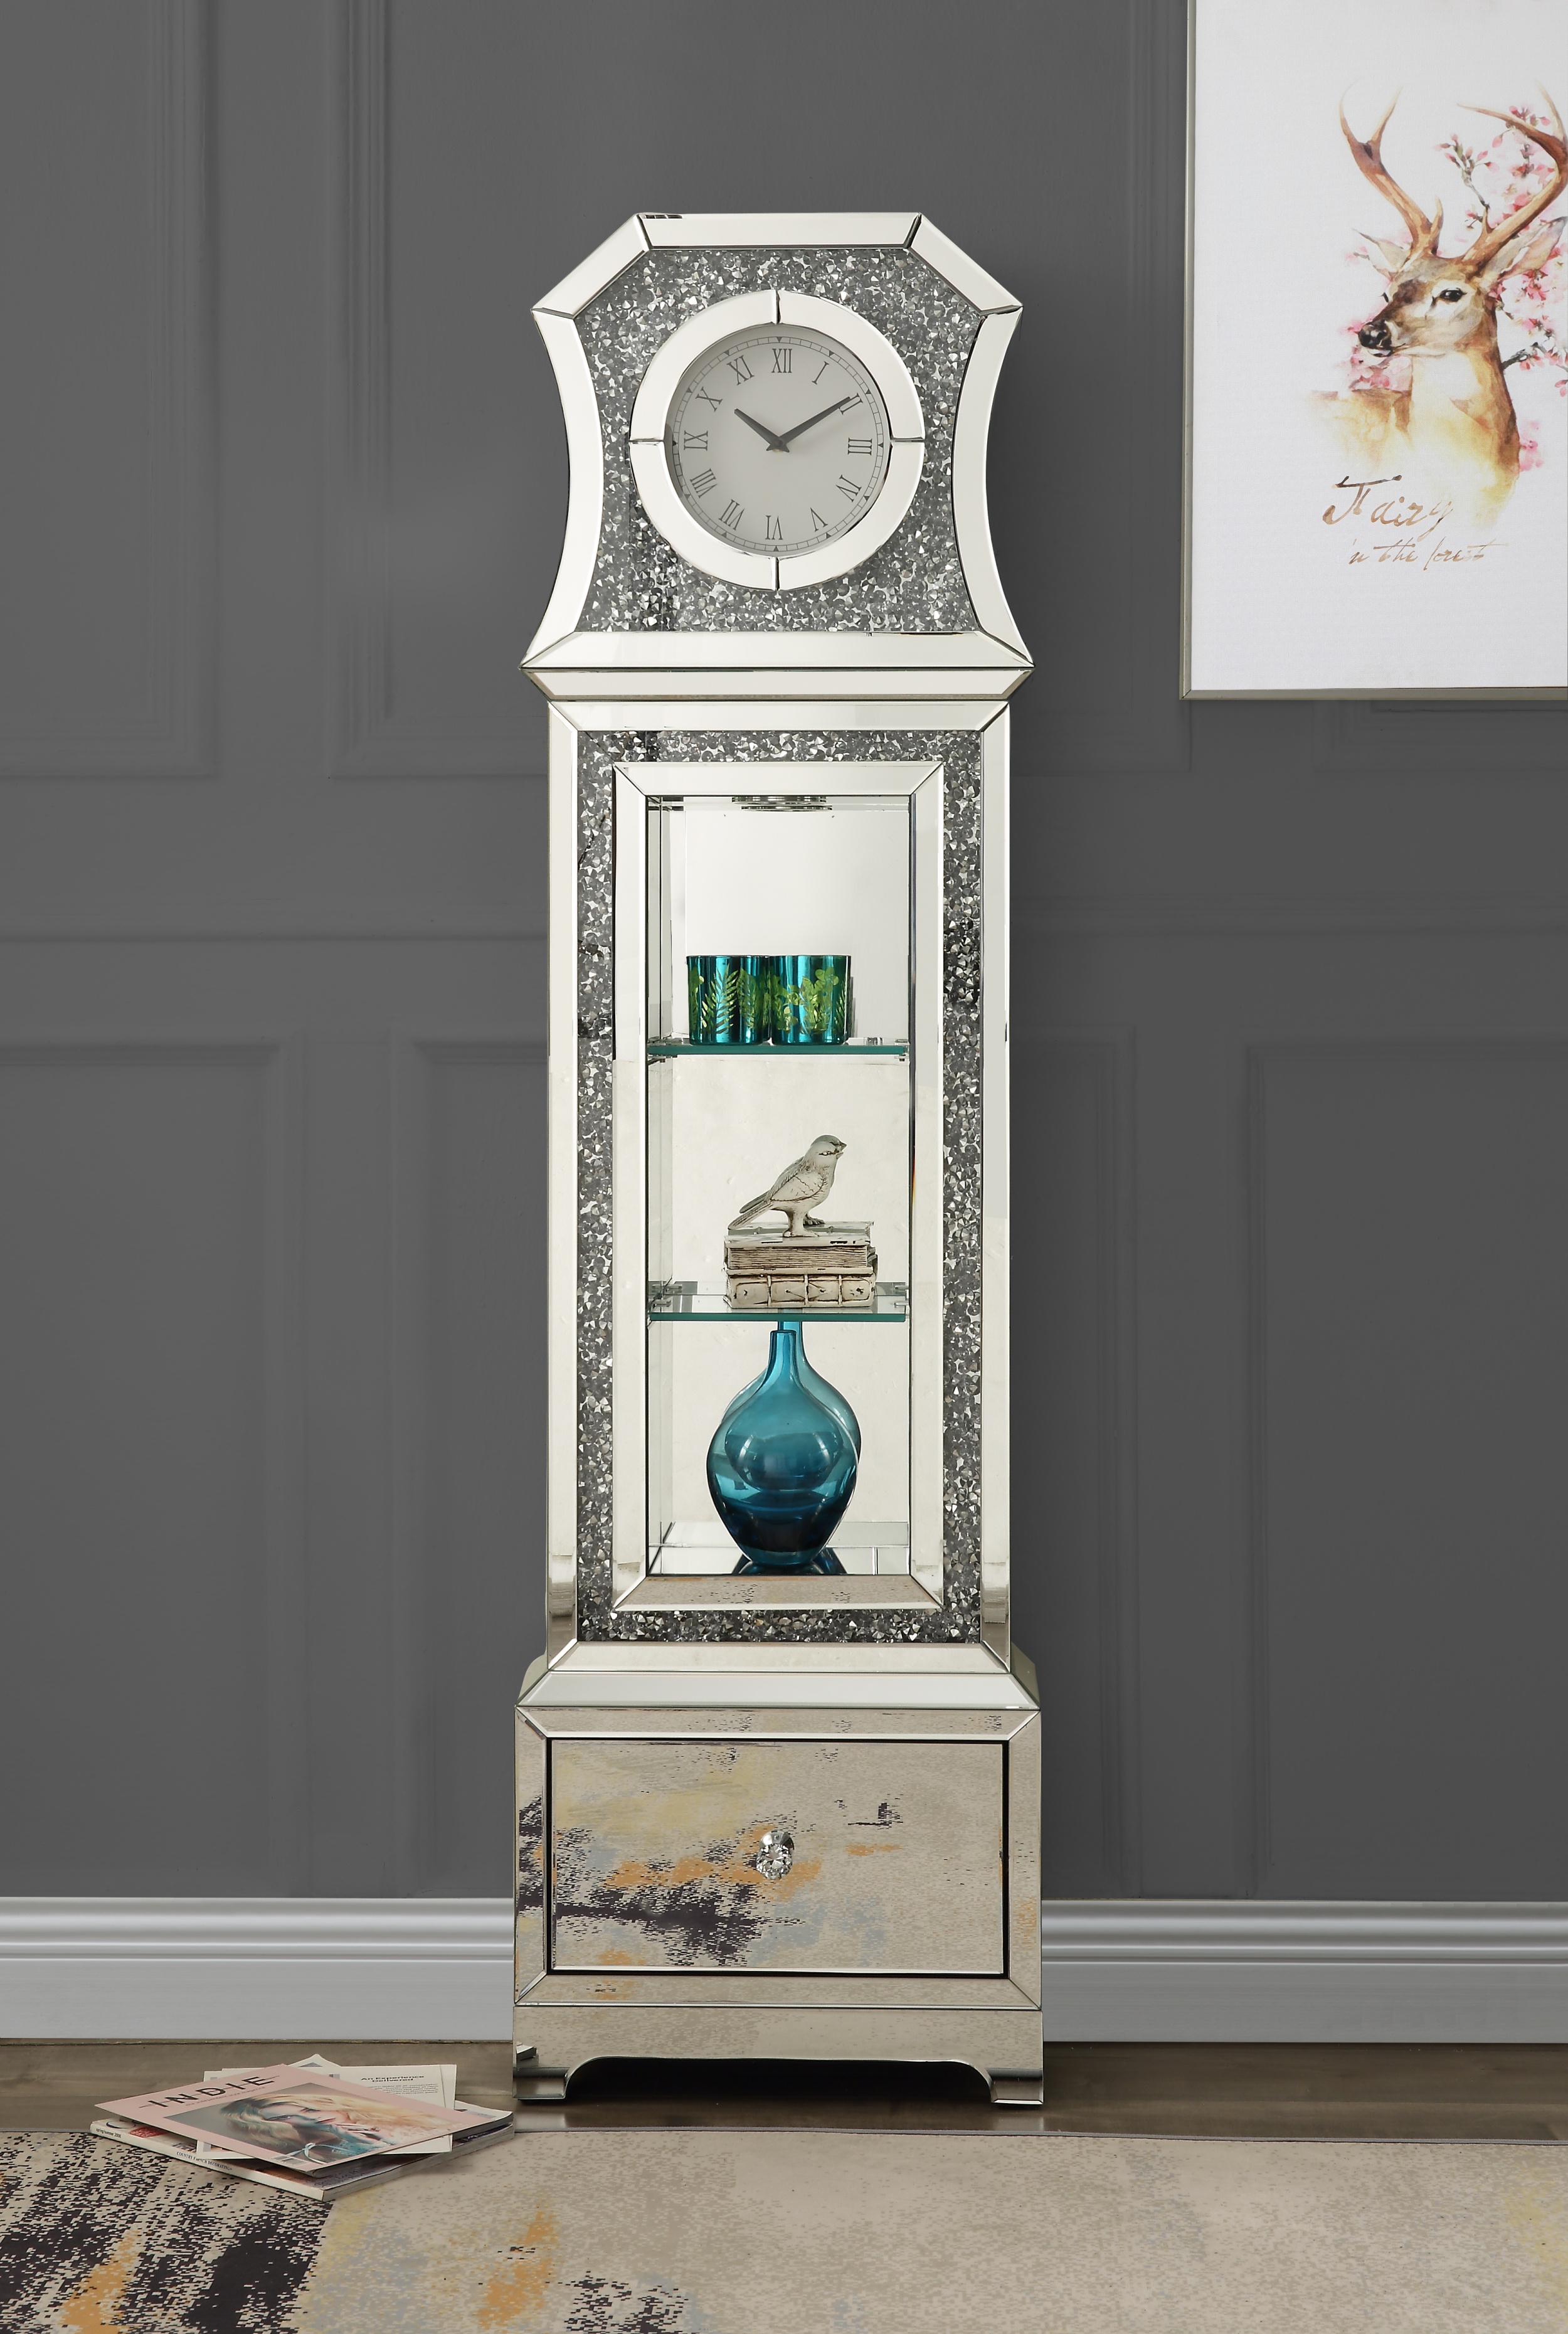
Noralie Grandfather Clock W Led Mirrored & Faux Diamonds Ac00350 Silver Glass
Brand: acme onsite store
Category: Home & Garden > Decor > Clocks > Floor & Grandfather Clocks > Grandfather Clocks